Paul à Québec

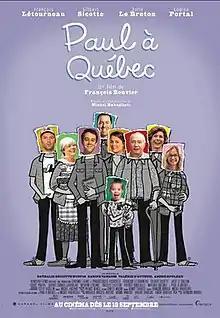
Film poster

Paul à Québec (lit. "Paul in Quebec City") is a Canadian drama film from Quebec, directed by François Bouvier and released in 2015.